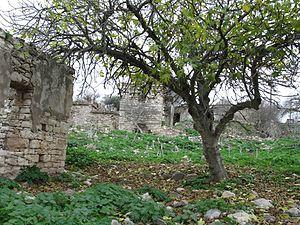
Fália est un village de Chypre de plus de 2 habitants.